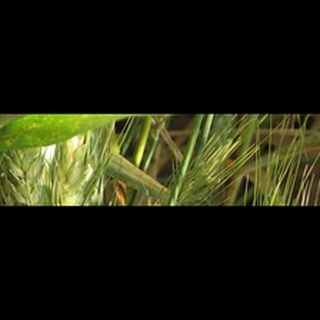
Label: wheat_brown_rust